Manton–Hunt–Farnum Farm

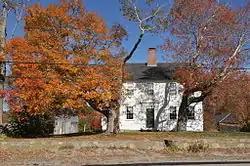

The Maton–Hunt–Farnum Farm, also known as the Pardon Hunt Farm, is an historic farm located on Putnam Pike in Glocester, Rhode Island. The main house is a -story wood-frame structure, consisting of five bays in width, featuring a gable roof and a central chimney. It is situated on the north side of Putnam Pike. The property includes various farm outbuildings such as barns, henhouses, a corn crib, and a privy, located behind the main house. Constructed around 1793 by Daniel Manton, the house showcases exemplary Federal-style architecture both internally and externally.